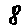
Label: 8